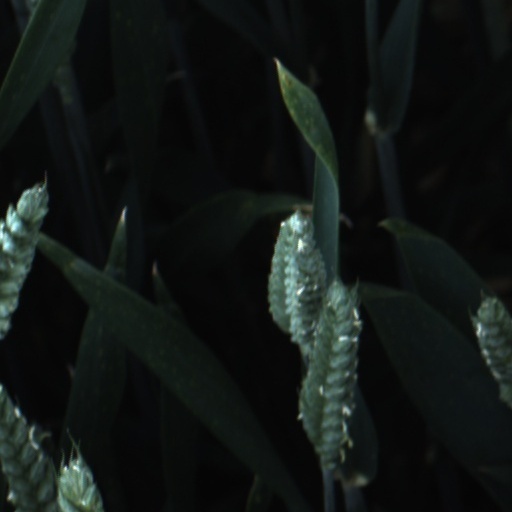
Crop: wheat